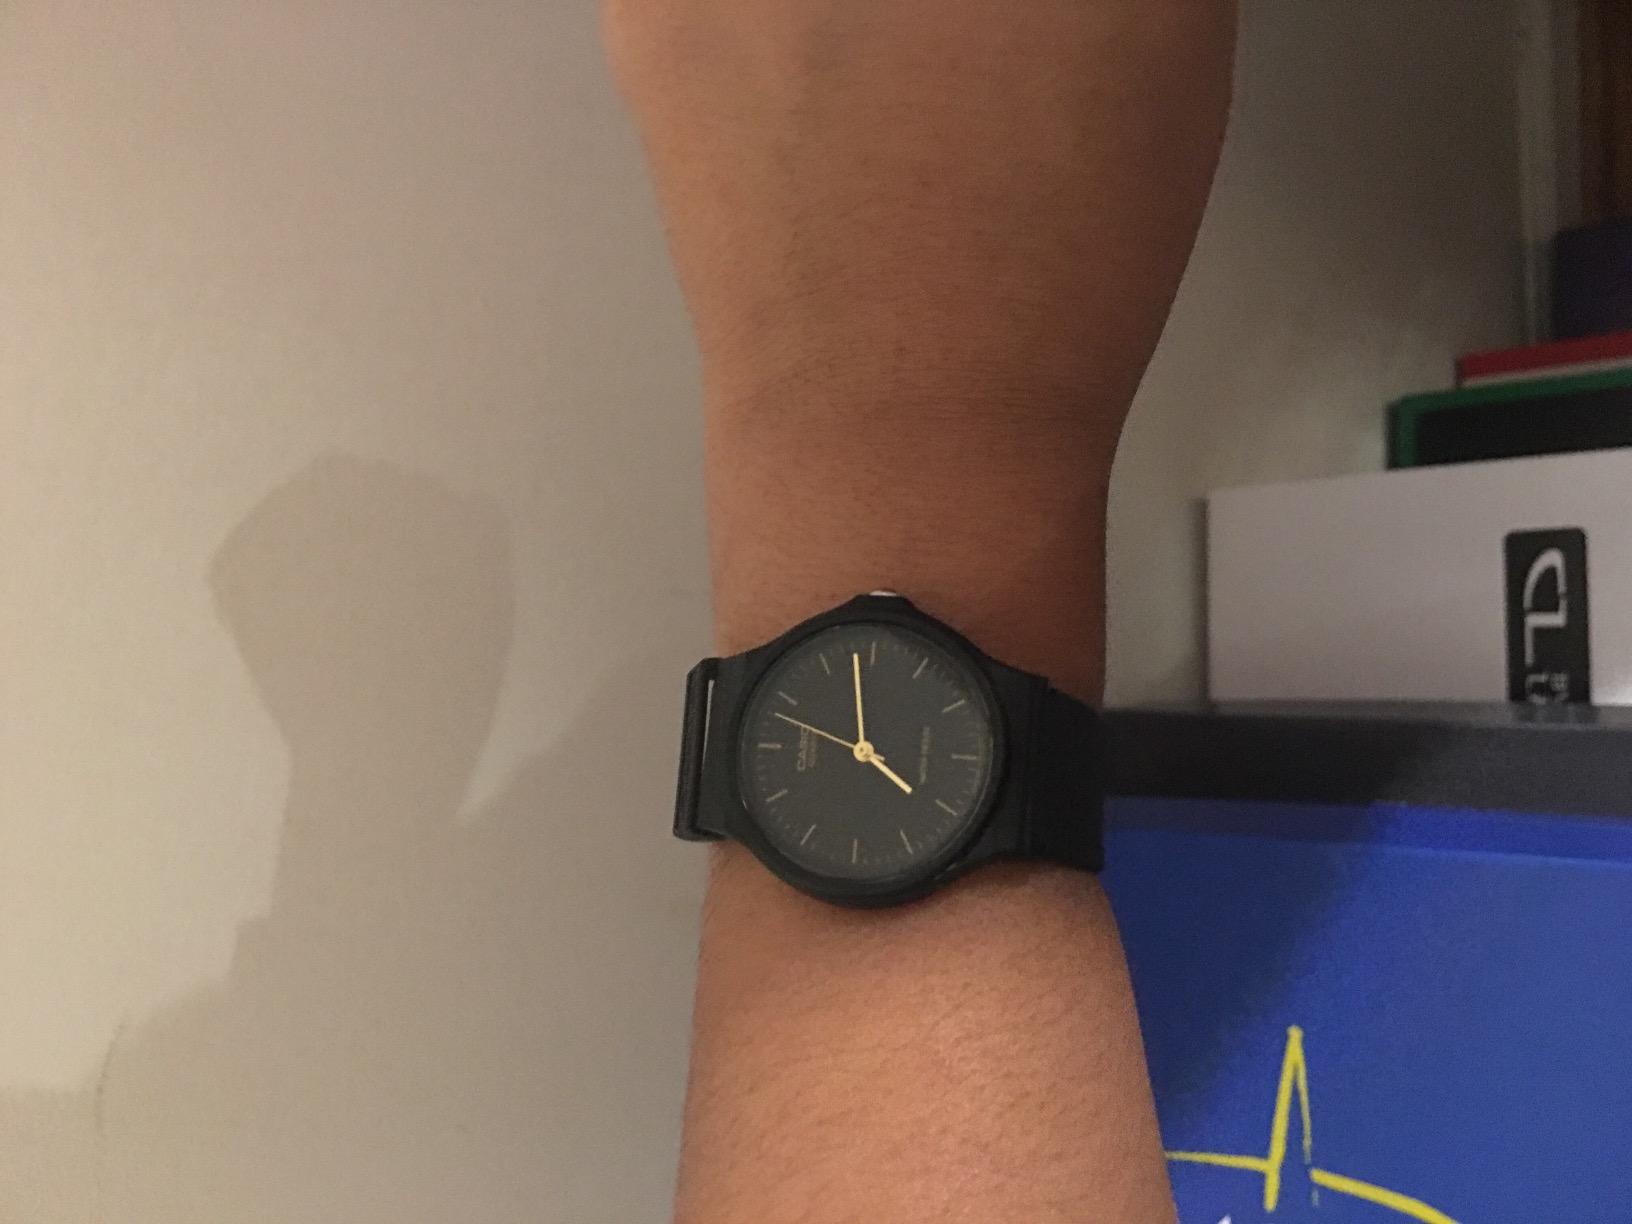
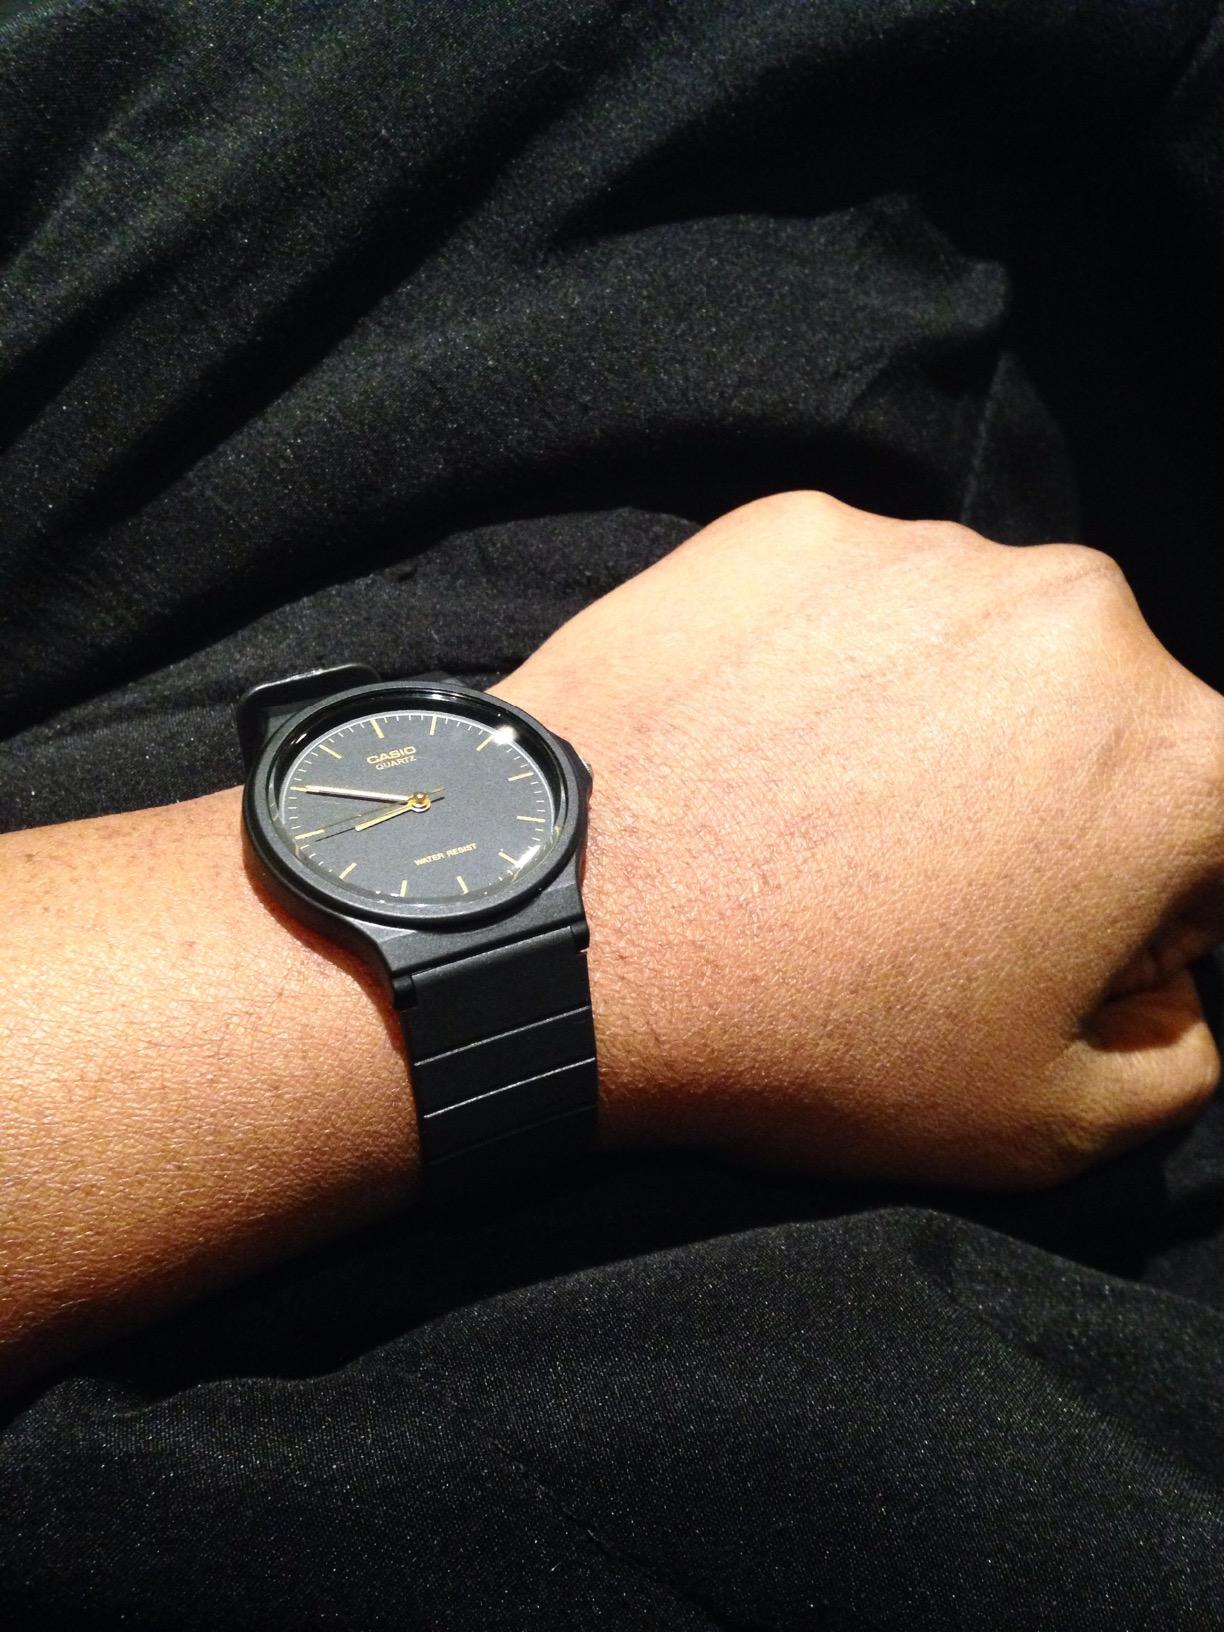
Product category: accessories_watch
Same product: yes